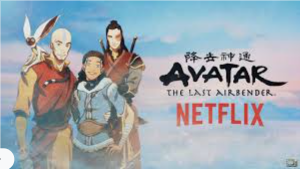
Portrait style: Cartoon Portrait